Éric Ramos

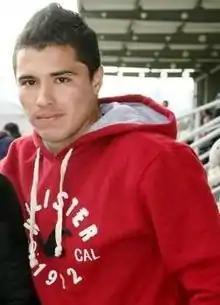

Éric Fabián Ramos (born 12 May 1987) is a Paraguayan international footballer who plays for Sabah FK, as a central midfielder.